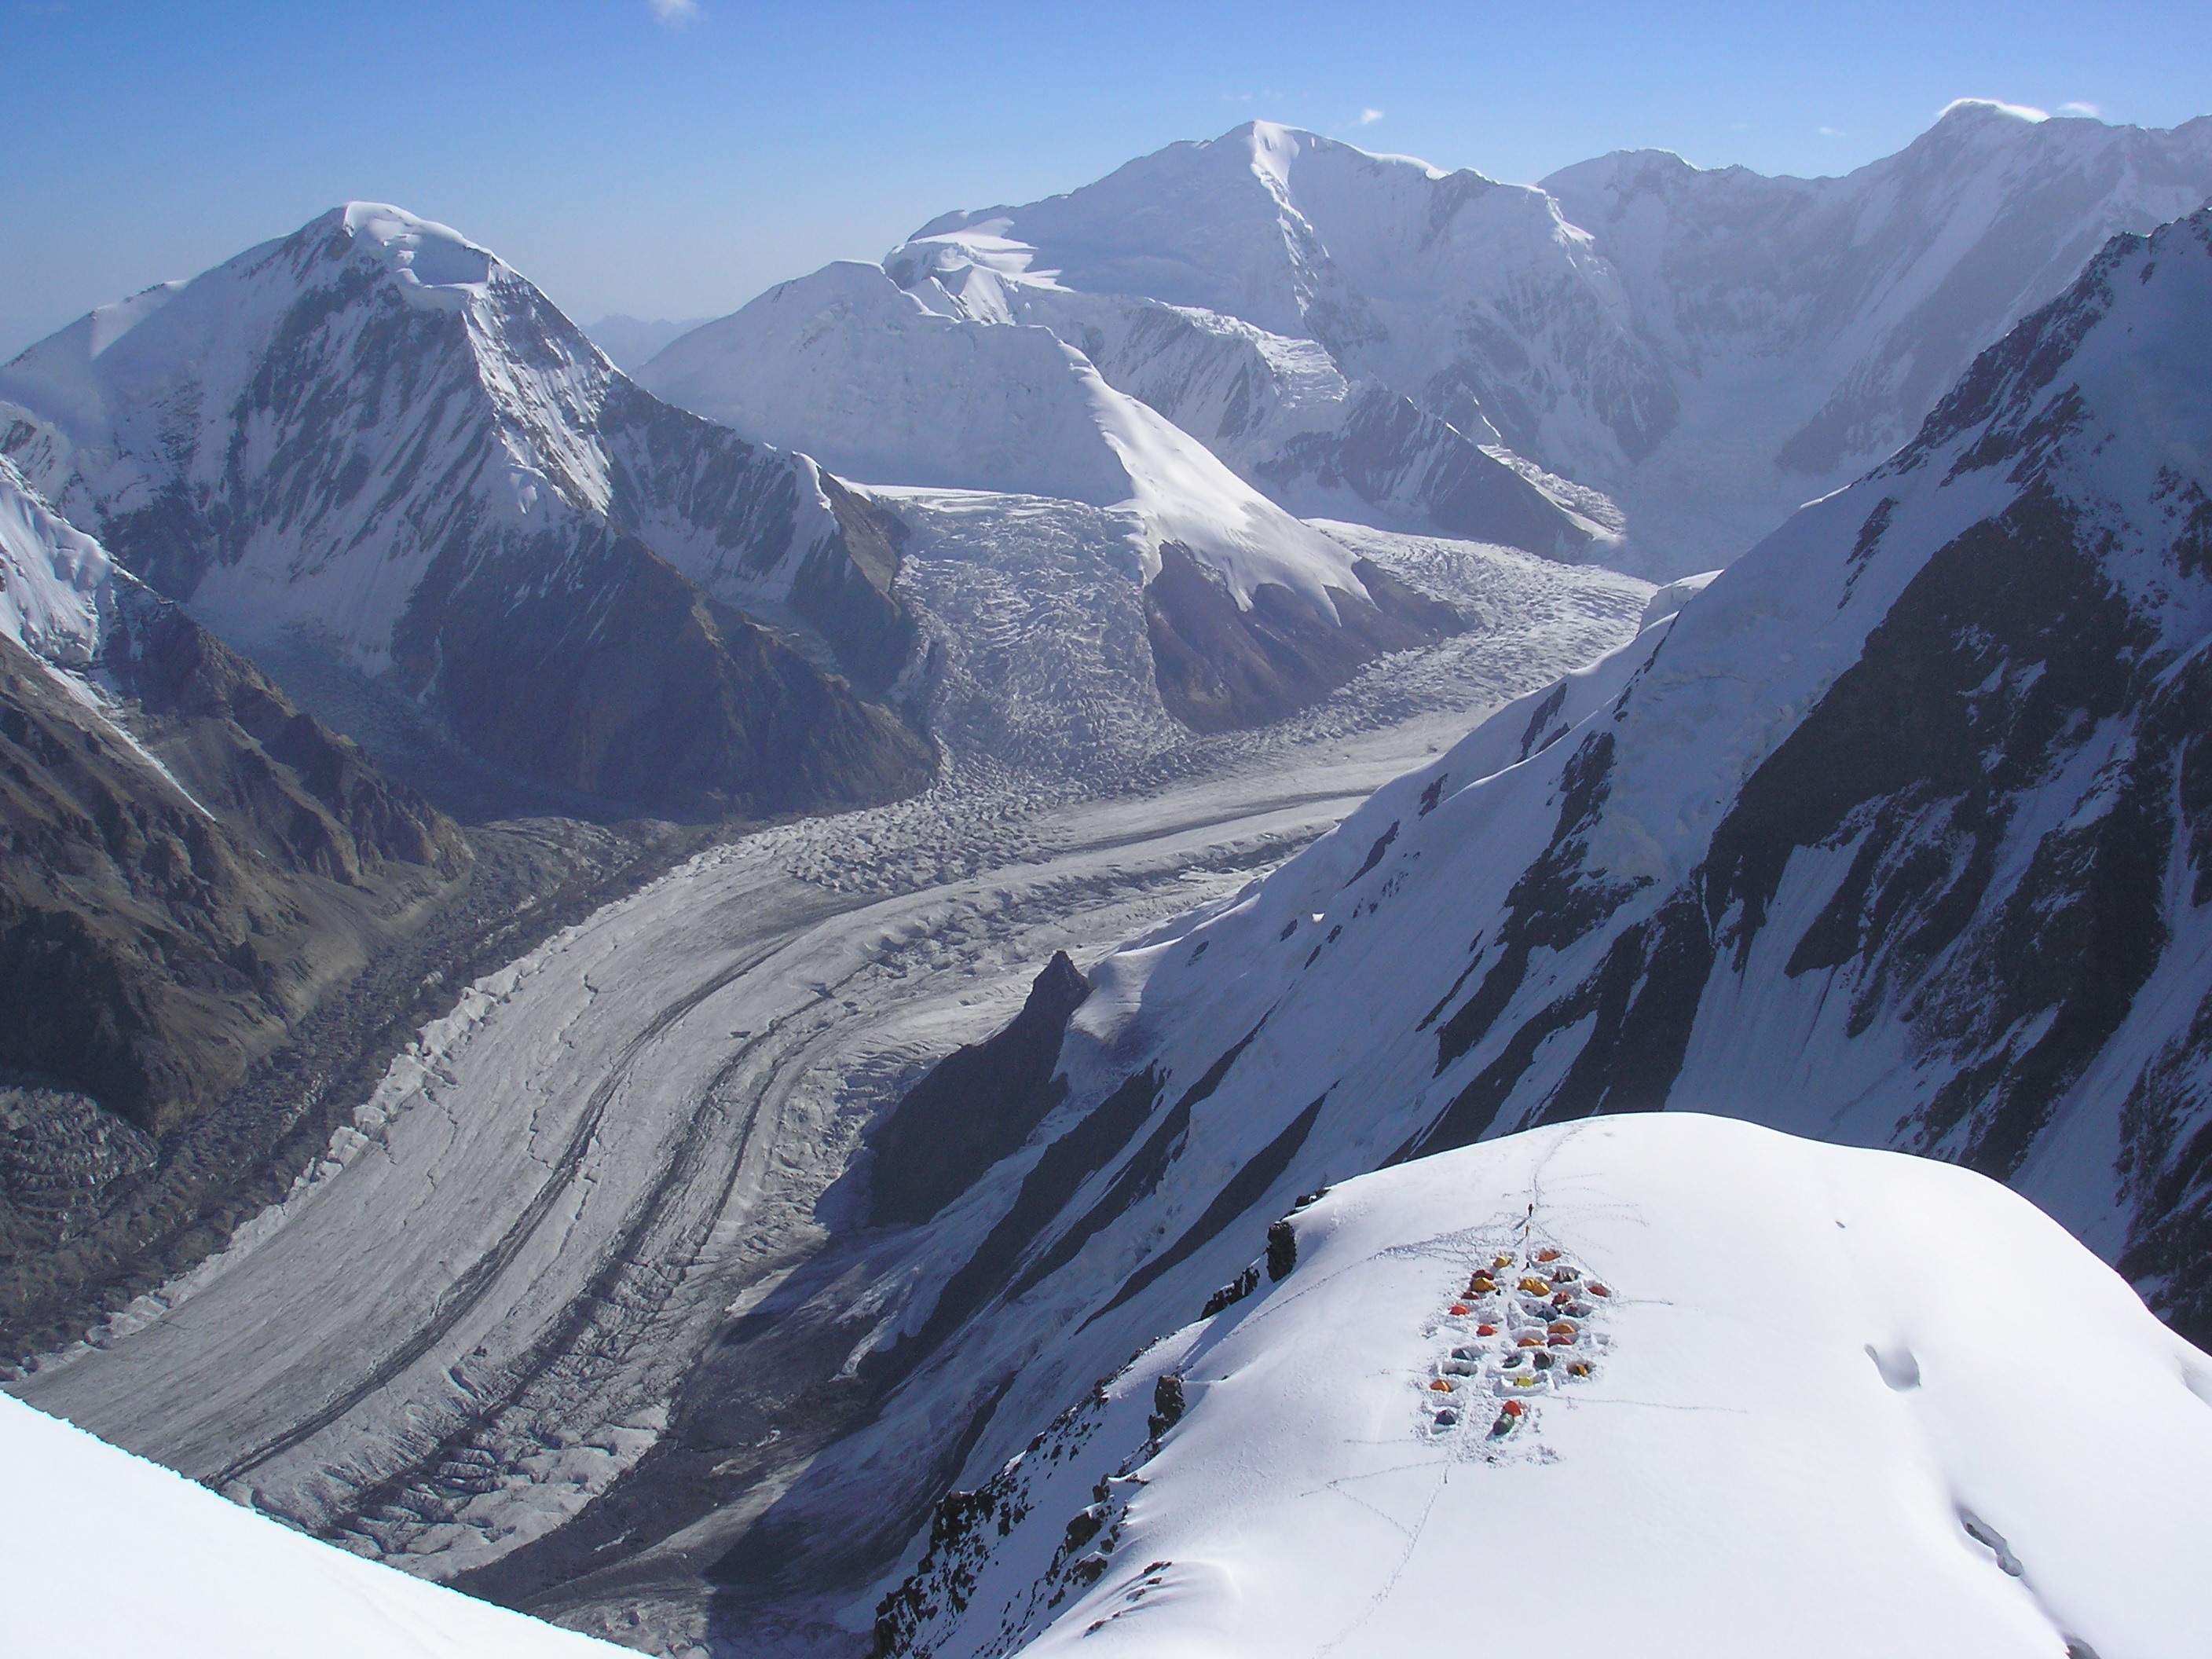
landscape, outdoor, mountain, snow, winter, adventure, peak, mountain range, glacier, weather, asia, climbing, season, ridge, tent, summit, mountaineering, camp, mountains, alps, plateau, cirque, piste, high altitude, landform, ski touring, mountain pass, ski mountaineering, geographical feature, mountainous landforms, geological phenomenon, khan tengri, tien shan, 7000er, 7000m mountain